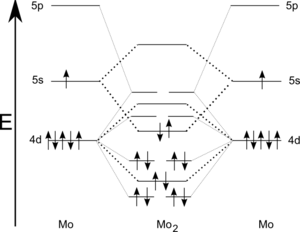
Une liaison sextuple est un type de liaison chimique entre deux atomes impliquant 12 électrons de valence et dont l'ordre de liaison est de 6. Les seules molécules connues possédant de vraies liaisons sextuples sont le molybdène diatomique Mo₂ et le tungstène diatomique W₂, molécules qui existent à l'état gazeux. Il est quasiment certain qu'aucun élément chimique du tableau périodique des éléments n'est susceptible de former des liaisons chimiques d'ordre supérieur à 6.